Pasłęk

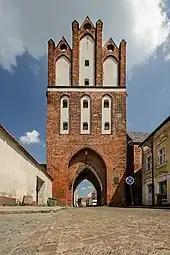
Gothic Stone Gate ("Brama Kamienna")

The oldest record of the name of the Pasłęk territory appears as "Pozolucensis provincia" in a petition of Polish Dominicans to Pope Gregory IX from 1231. Later in the 13th and 14th century the settlement was mentioned in documents as "Pazluch", "Pazlok", "Paslok". In 1393 it was mentioned by a "frater Heinricus de Castro alias Pasloci". Pasłęk is one of two historic Polish names of the town and it derives from the Old Prussian place name "Passis Lukis".